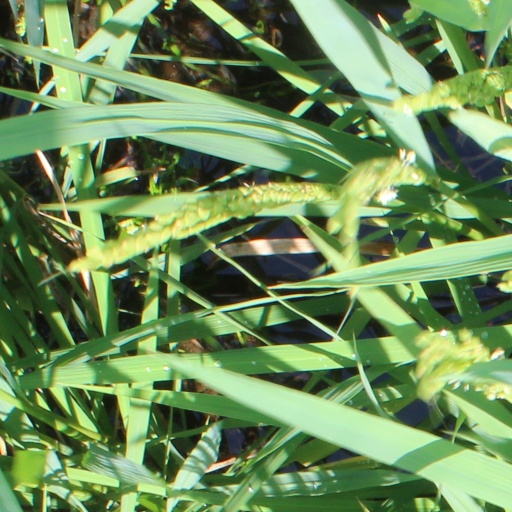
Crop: rice